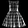
Label: Dress